Kiana (singer)

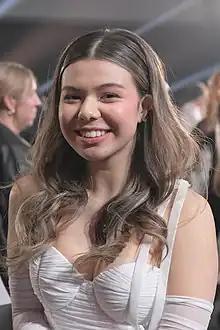
Kiana in 2023

Kiana Jade Blanckert (born 25 February 2007) is an Australian-Swedish singer. She participated in "Talang 2021", where she placed second in the final. Kiana participated in "Melodifestivalen 2023" with the song "Where Did You Go".